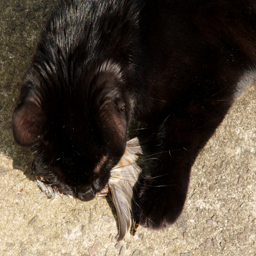
A cat eating a poor bird on the grass covered ground.
A black cat with a bird in its mouth.
a cat sleeps on a floor with a carpet
A long-haired black and white cat sleeping in the sun.
A black cat has something pinned down with its mouth and front paws.